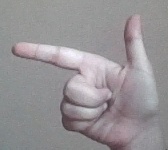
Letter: yaa